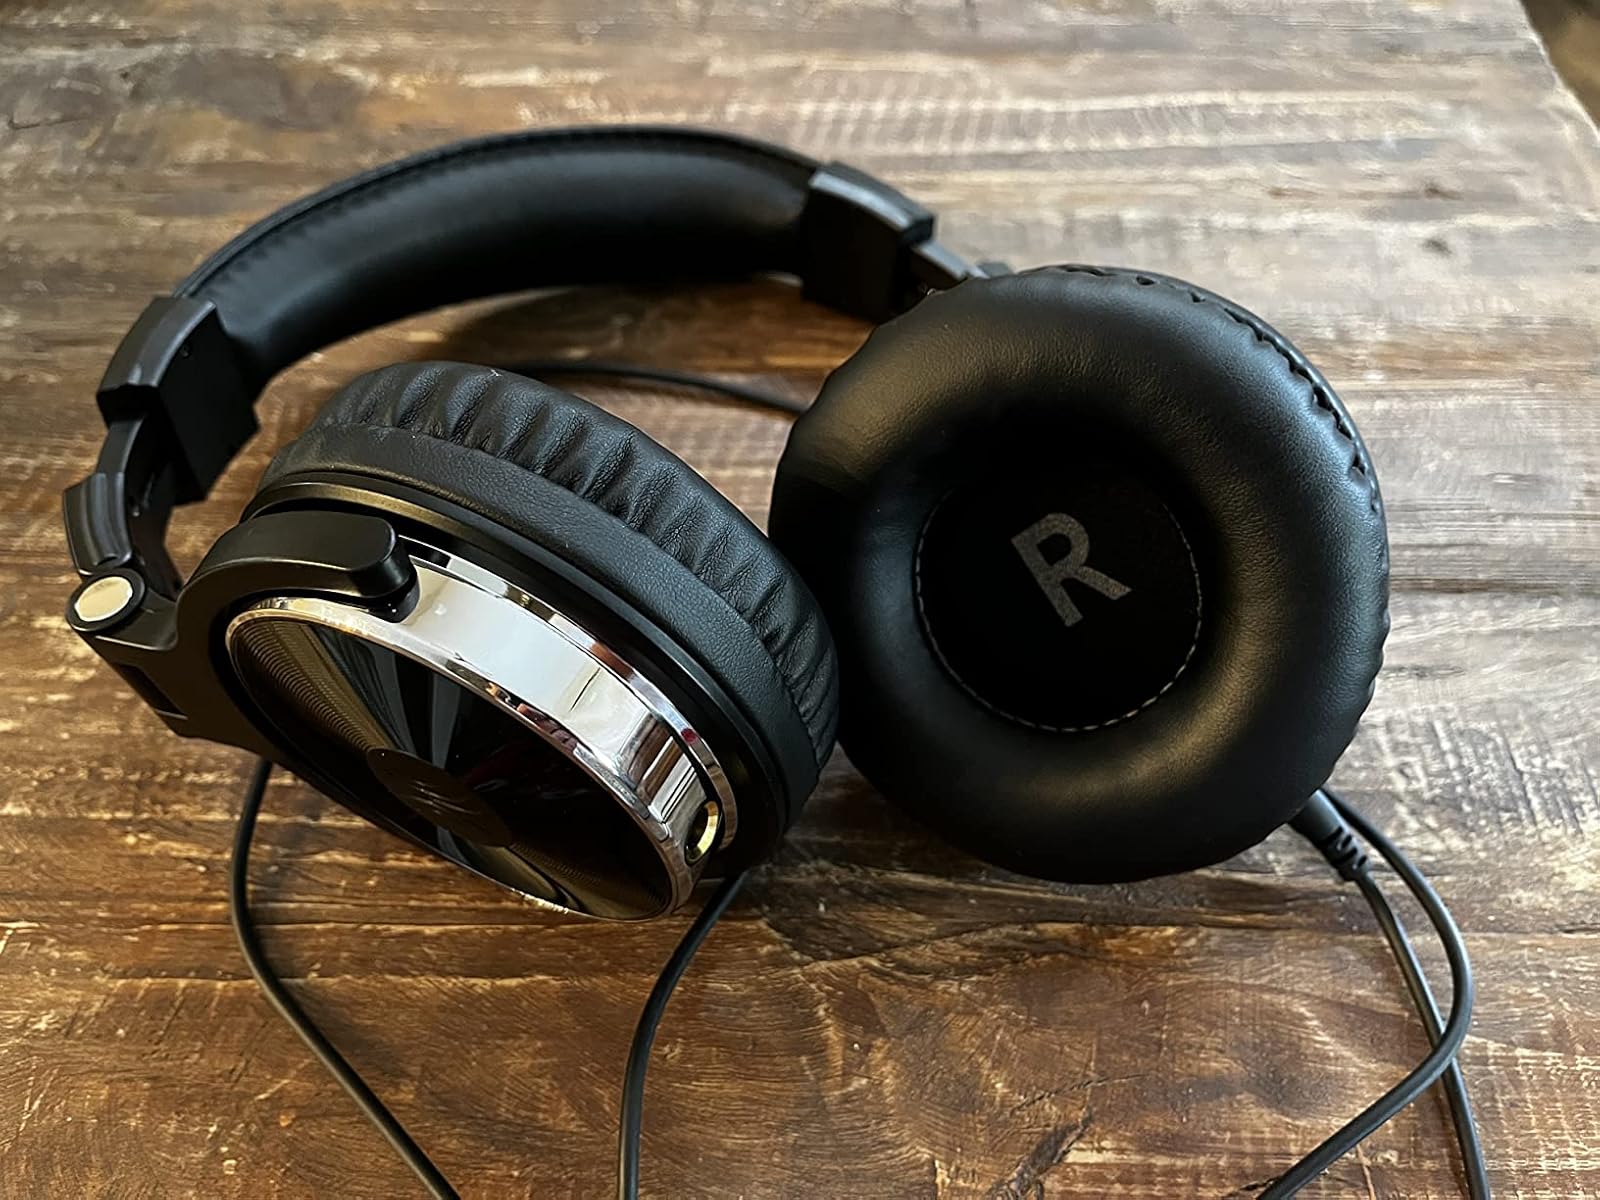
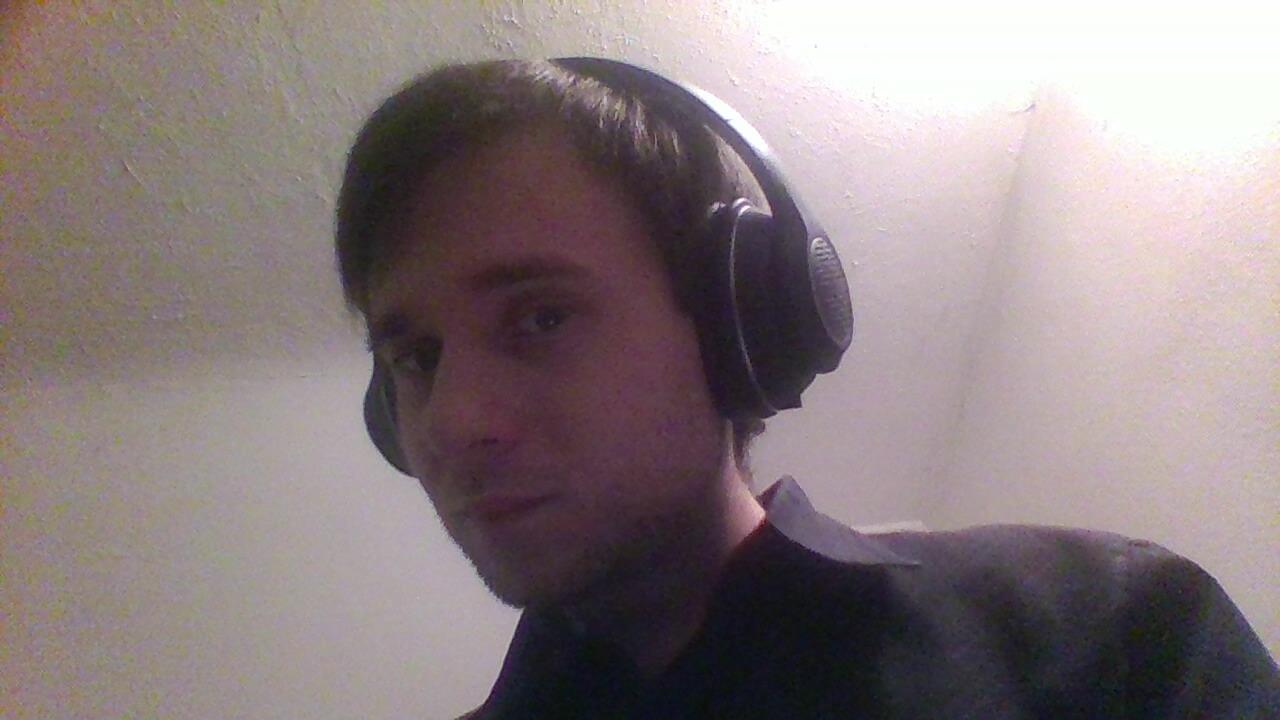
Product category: headphones
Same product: no